Chapel of St Anne, Fort St Angelo

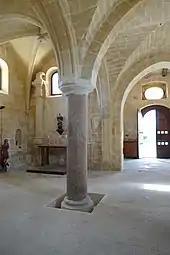
The granite column which is believed to predate the chapel

The chapel's façade contains an arched doorway and an oval window, and it is topped by a cornice and a bell-cot. The latter is topped by a stone Maltese cross and it contains a single bronze bell. A blocked pointed arch is located on the chapel's left wall.